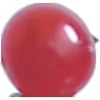
Label: Redcurrant 1